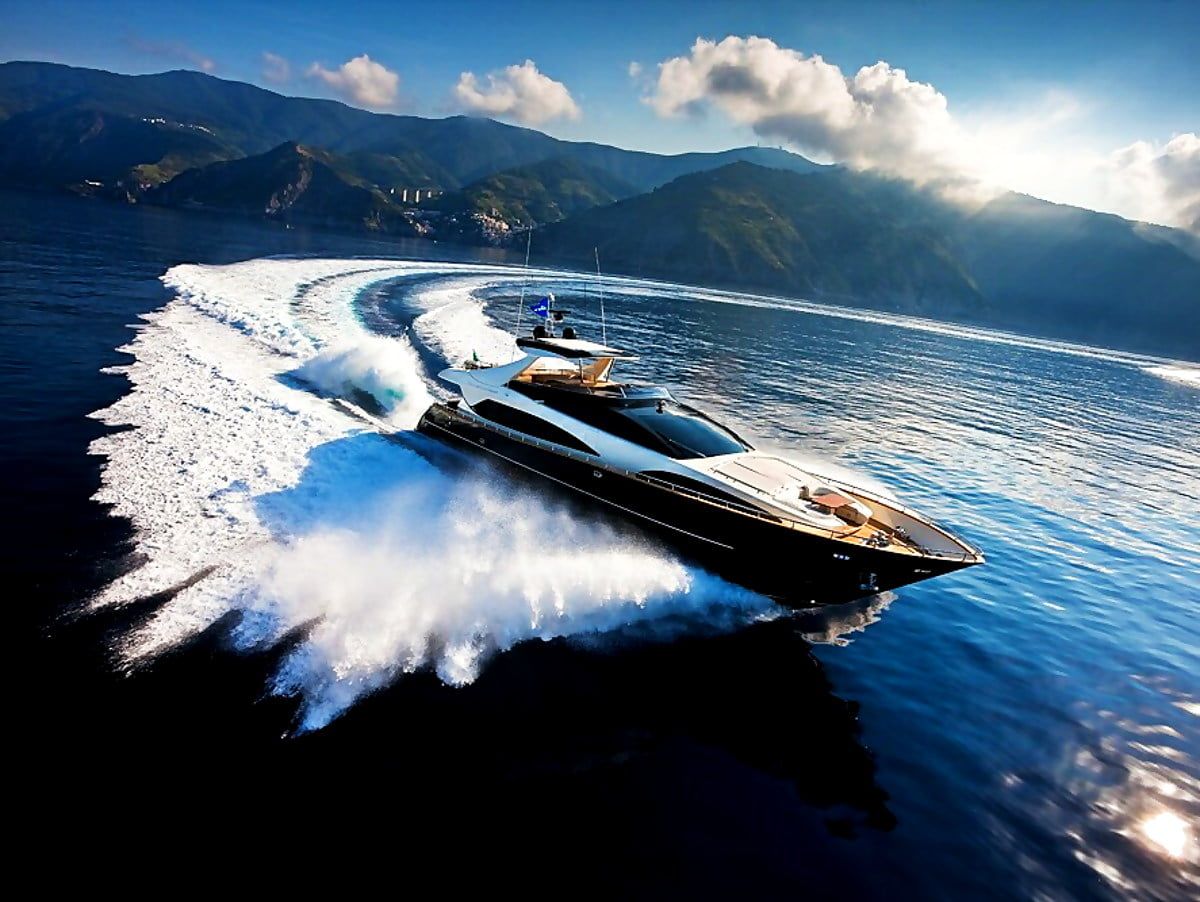
Vehicle type: Ships